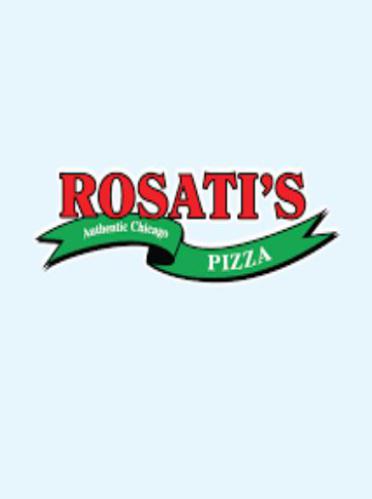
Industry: Food